Assassin's Creed Odyssey

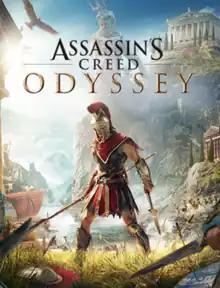

Assassin's Creed Odyssey is a 2018 action role-playing game developed by Ubisoft Quebec and published by Ubisoft. It is the eleventh major installment in the "Assassin's Creed" series and the successor to "Assassin's Creed Origins" (2017). Like its predecessor, the game features a large open world and adopts many elements from the role-playing genre, putting more emphasis on combat and exploration than stealth. Naval combat from previous titles in the series also plays a prominent role in "Odyssey". The game's plot tells a mythological history of the Peloponnesian War between Athens and Sparta from 431 to 422 BC. Players control a Spartan mercenary, who fights on both sides of the conflict as they attempt to find their family and eliminate the mysterious Cult of Kosmos. "Odyssey" also continues the story arc of Layla Hassan, a major character introduced in "Origins", who relives the mercenary's memories through the Animus device to find a powerful artifact.